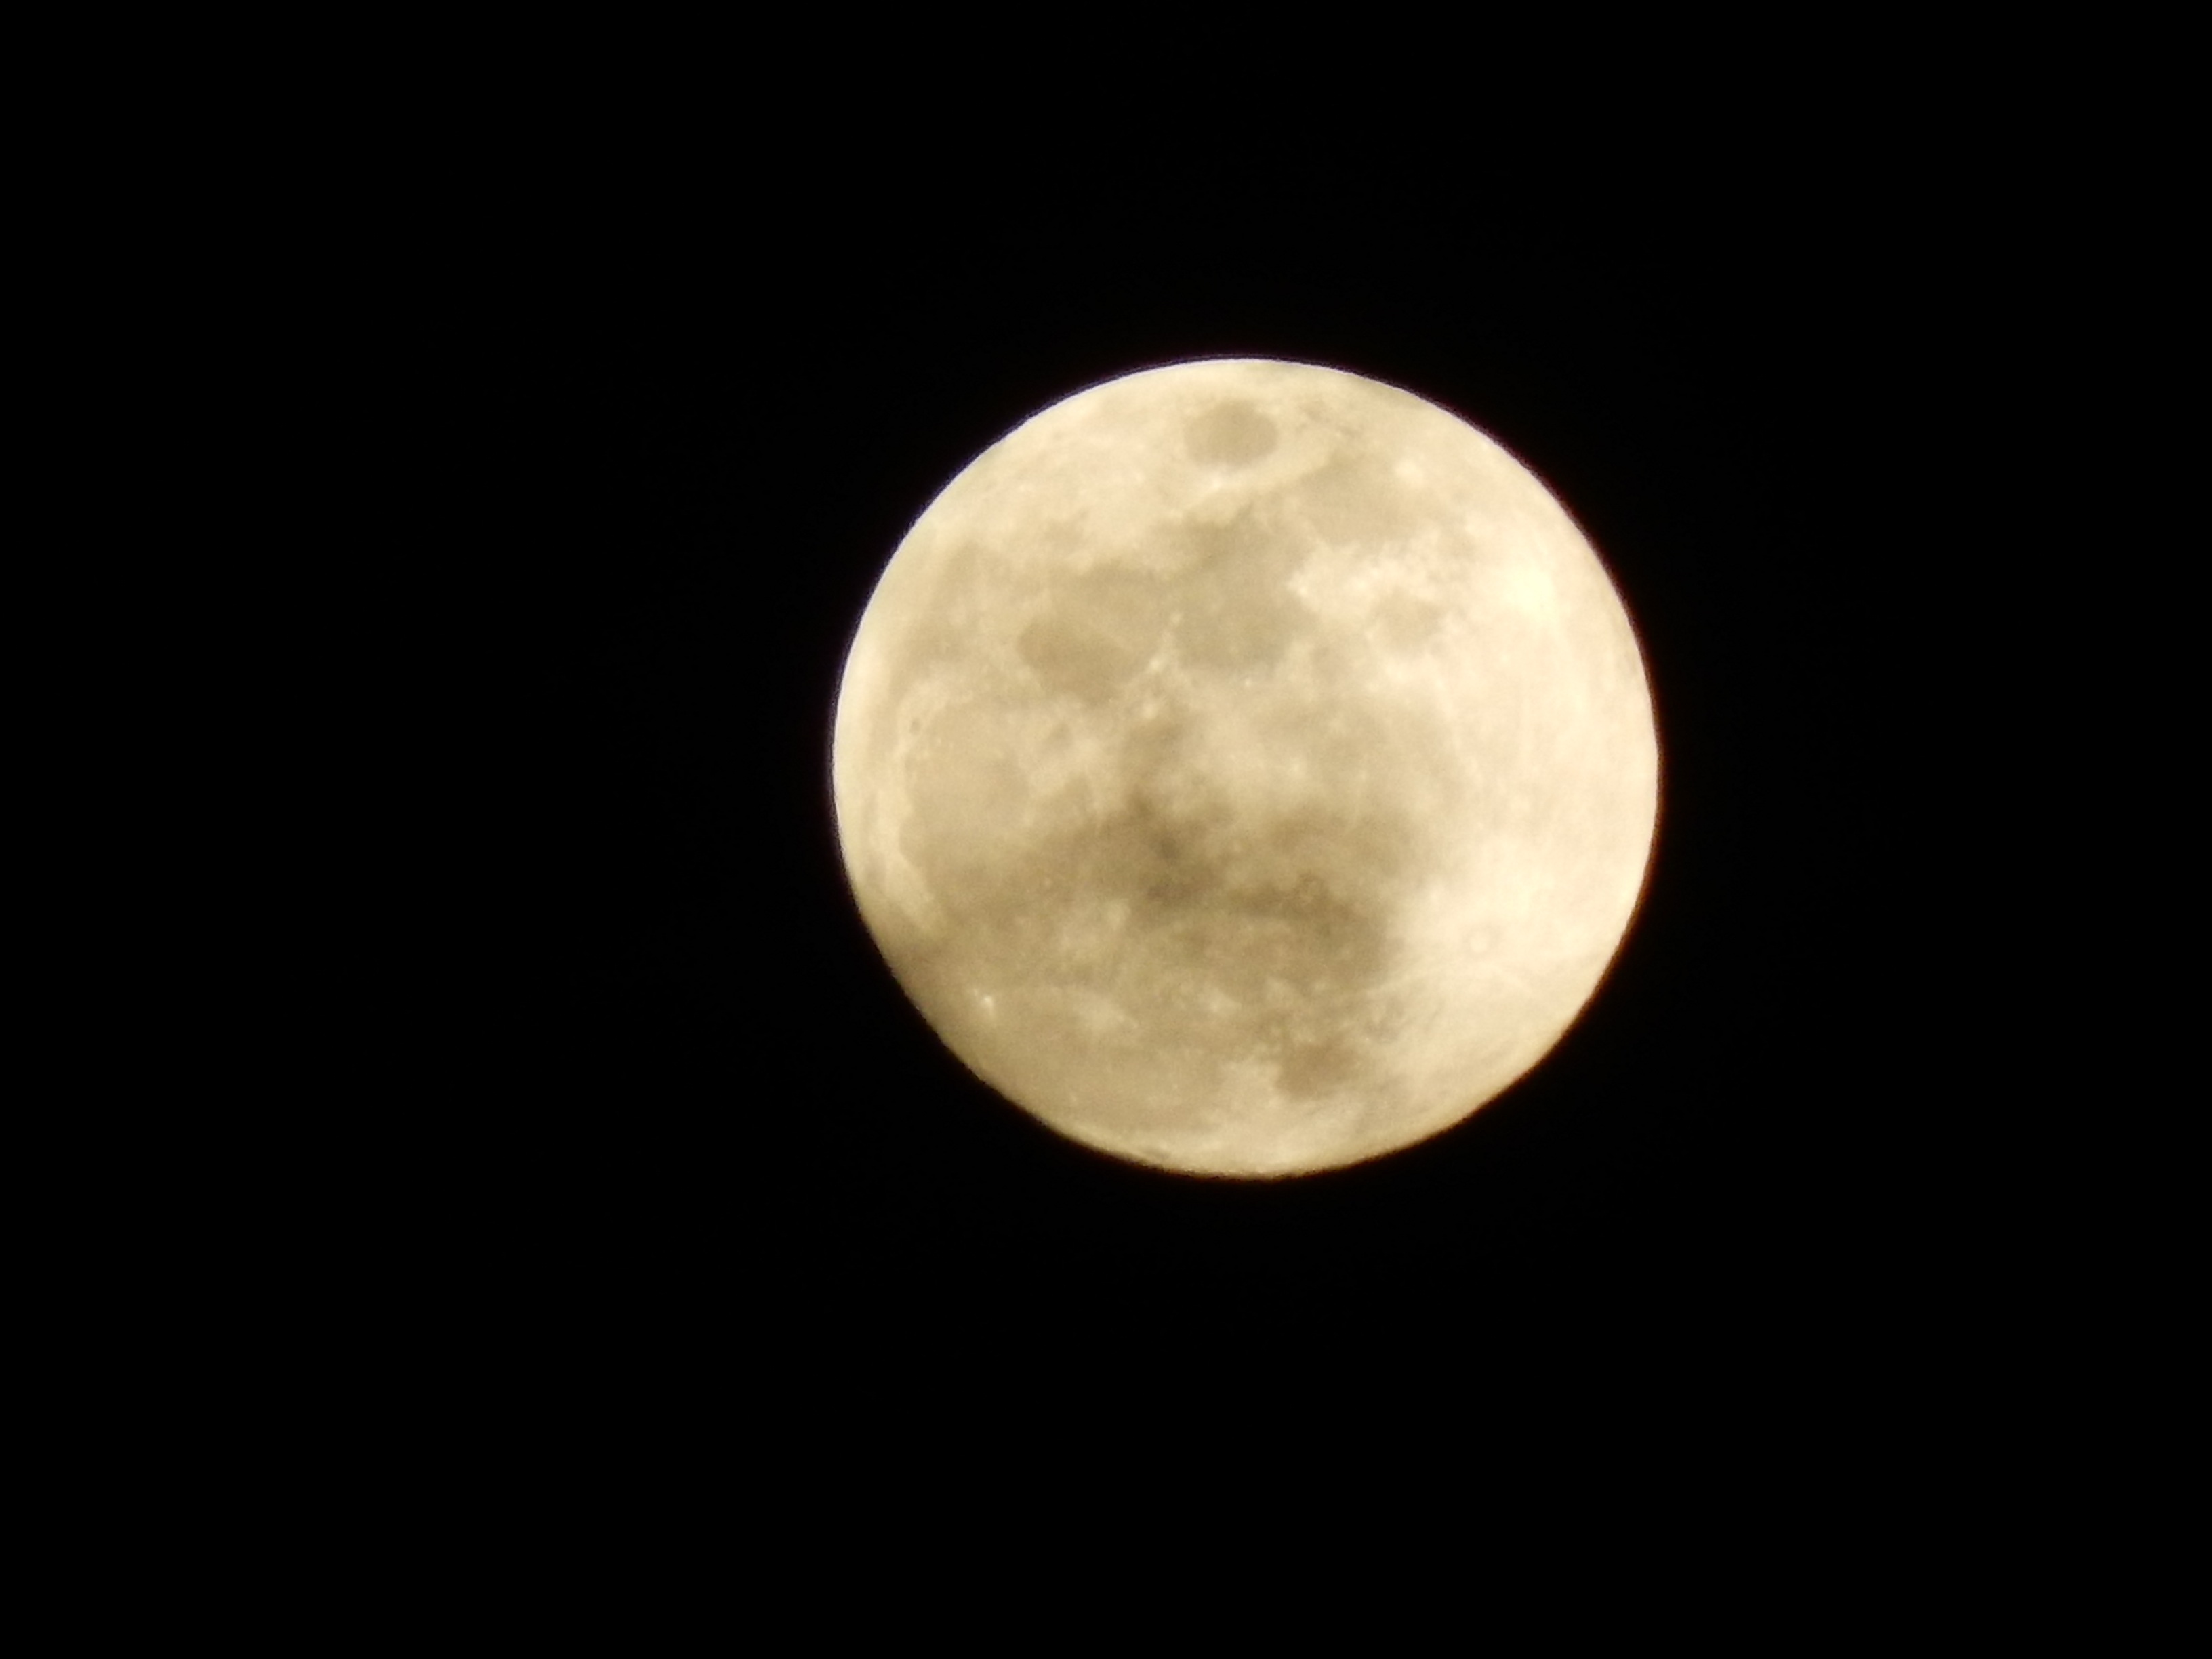
beach, atmosphere, moon, full moon, circle, full, astronomical object, celestial event